Hanley Town Hall

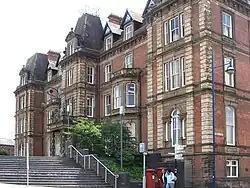
Hanley Town Hall

Hanley Town Hall is a municipal building in Albion Square in Hanley, Staffordshire, England. The building, which is used as the local register office, is a Grade II listed building.